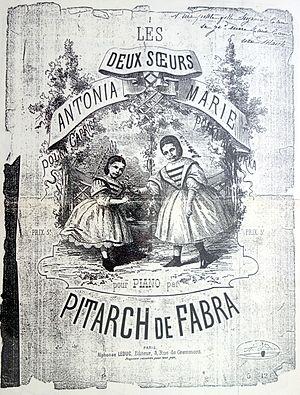
Partition de PITARCH de FABRA pour ses deux nièces, Antonia et Marie, filles d'Antonio PITARCH
Antonio Cristobal Pitarch, né à Sant Mateu le 12 juillet 1814 oùil est mort le 5 décembre 1887, est un musicien espagnol réfugié carliste en France et qui a fait l'essentiel de sa carrière au Puy-en-Velay.